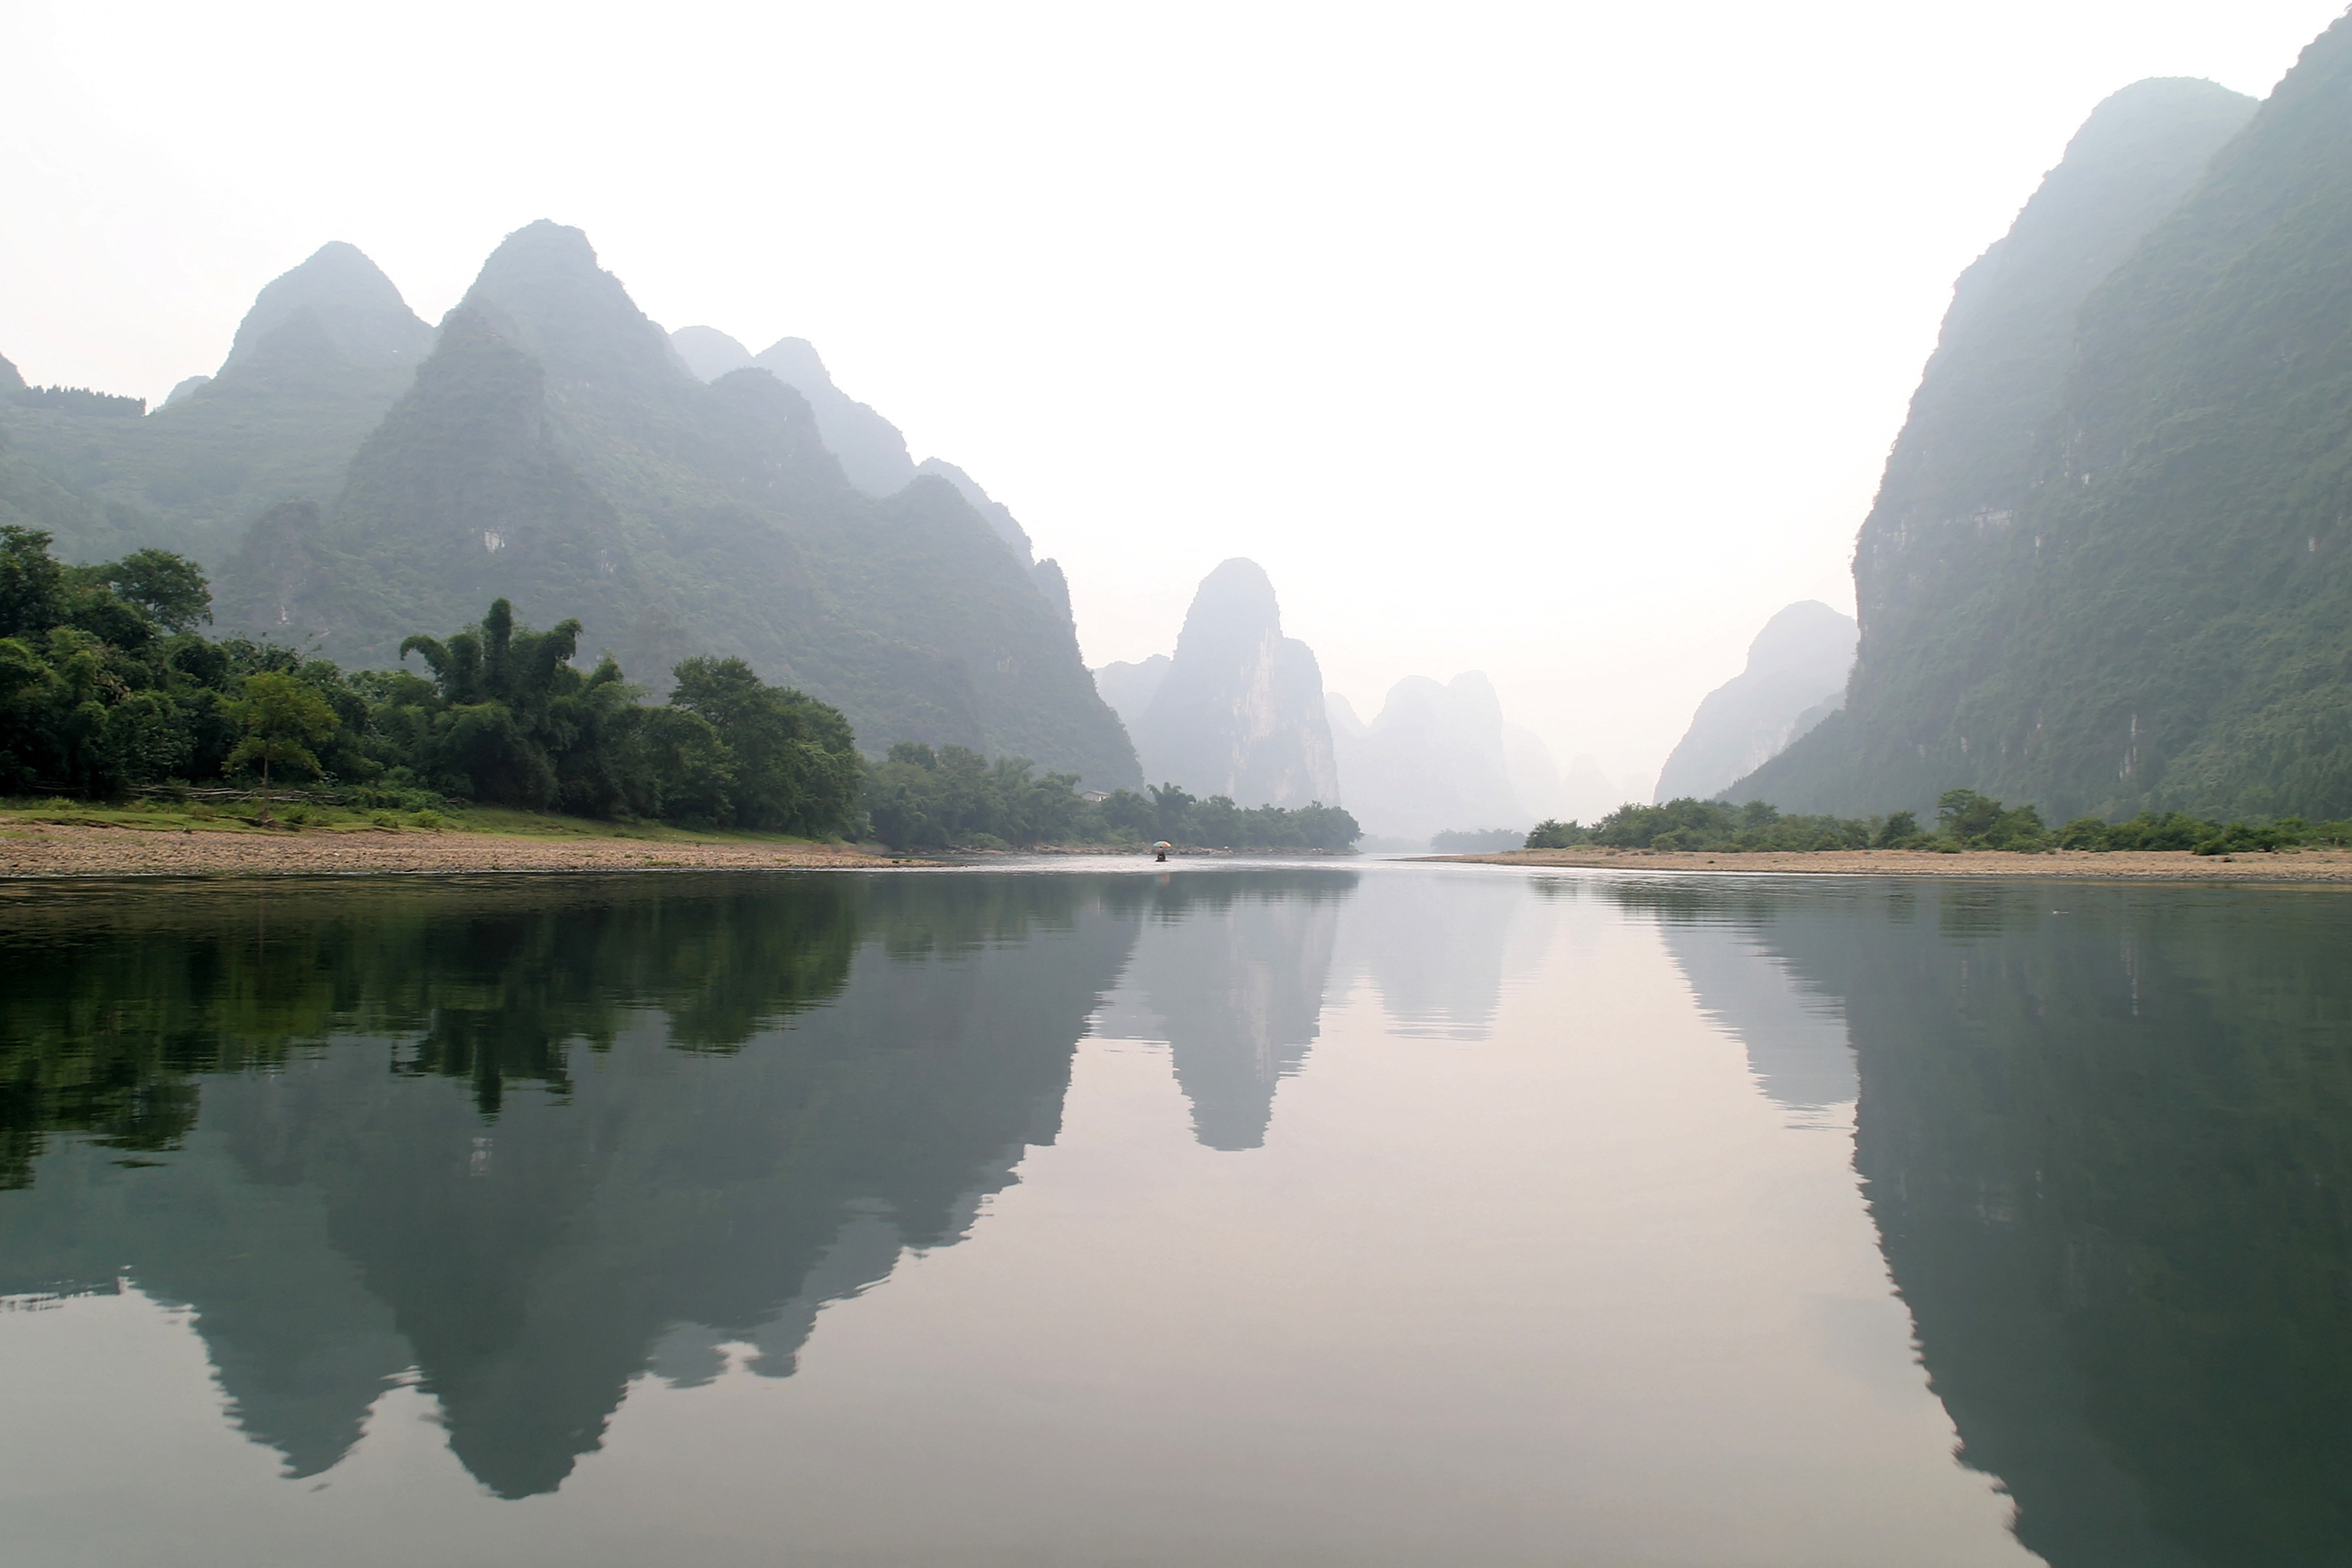
landscape, mountain, lake, river, mountain range, reflection, bay, fjord, reservoir, body of water, mountains, china, loch, landform, tarn, guilin, geographical feature, atmospheric phenomenon